Idar-Oberstein

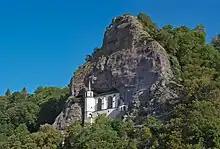
"Felsenkirche" (“Crag Church”), a legendary church and symbol of the town

According to legend, there were two noble brothers, Wyrich and Emich, who both fell in love with a beautiful girl named Bertha. The brothers lived at Castle Bosselstein, which stood atop a 135 m-high hill. Bertha was from a noble line that occupied the nearby Lichtenburg Castle.